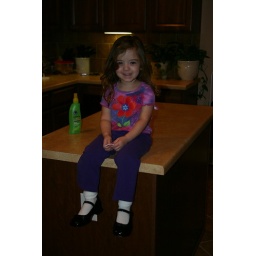
This is the 'after' photo, we gave in and replaced the Strawberry Shortcake shoes with the dress shoes.